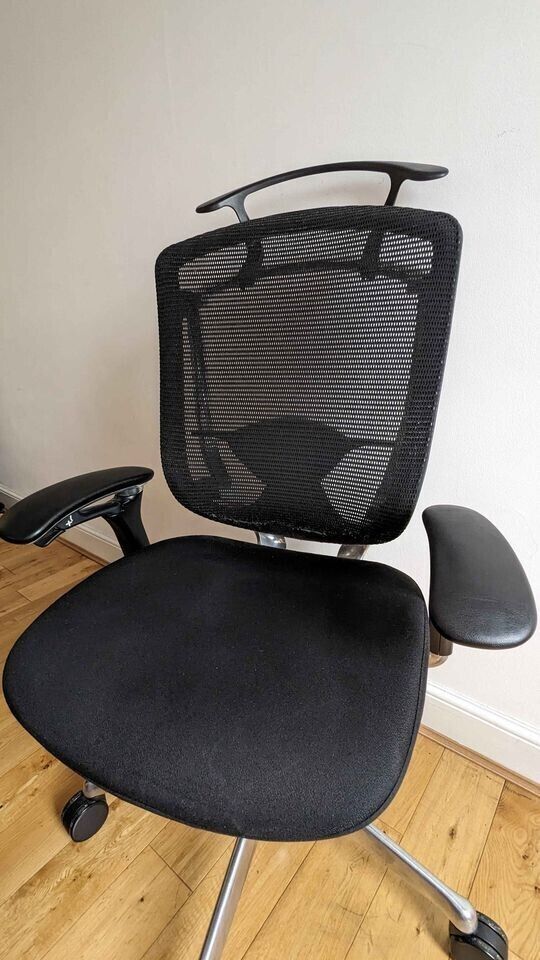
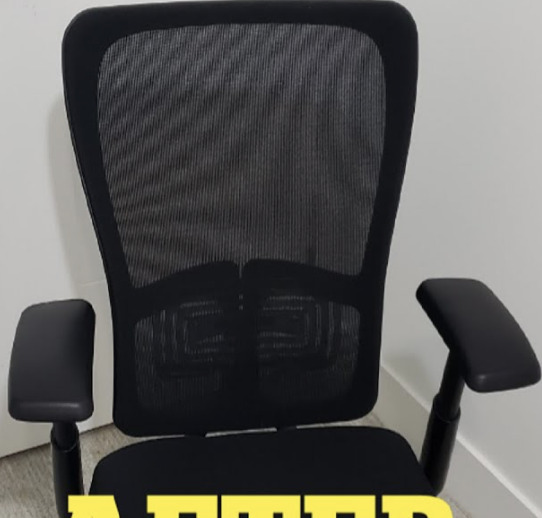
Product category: items_chair
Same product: no